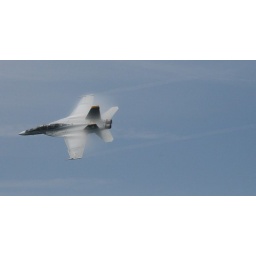
The low pressure above the wing and the high speed of the plane forms a vapor cloud